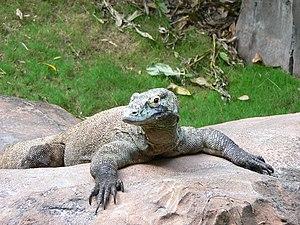
La parthénogenèse est la division à partir d'un gamète femelle non fécondé. C'est un mode de reproduction monoparental comme l’auto-fécondation qui nécessite quant à elle l’intervention des deux gamètes, mâles et femelles, apportés par le même individu hermaphrodite. Elle appartient aux modes de reproduction sexuée car elle nécessite l'intervention d'un gamète mais en l'absence d'apport de matériel génétique d'un autre individu, le résultat s'apparente à la reproduction asexuée. Ce phénomène s'observe naturellement chez certaines espèces végétales et animales, mais peut également être provoqué artificiellement.